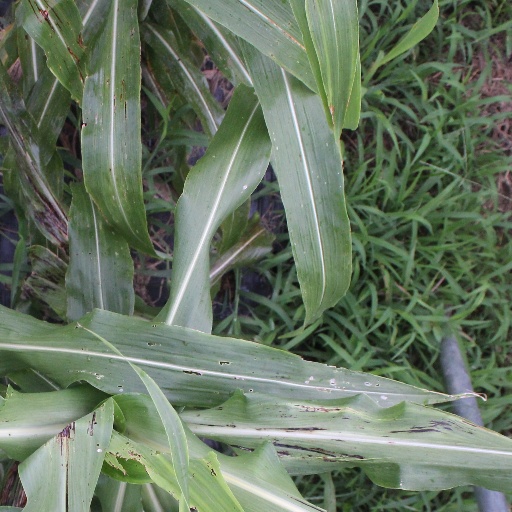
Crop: sorghum